Siege of Derbent

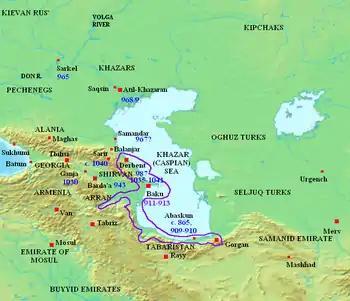
Map showing the locations of major Rus' raids around the Caspian Sea.

Siege of Derbent in 1173 or 1174 was a successful siege of Derbent, by the Shirvanese and Georgian allies against Rus', Alan and Kipchak raiders.